Station Stones

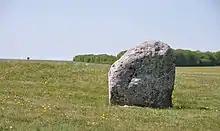
Western Station Stone 93

Originally there were four stones, resembling the four corners of a rectangle that straddles the inner sarsen circle, set just inside Stonehenge's surrounding bank. Two stood on earth mounds at opposing corners, one corner broadly in the north of the site and one in the south. The mounds are called the North and South barrows although they never contained burials. The ring ditches surrounding these barrows respect the presence of Stonehenge's encircling bank indicating that they postdate this feature.